John Vig

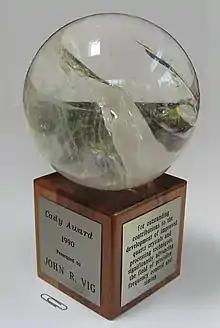
1990 IEEE UFFC Cady Award, a crystal ball made of single-crystal quartz, Presented to John R. Vig for outstanding contributions to the development of improved quartz crystals and processing techniques significantly advancing the field of precision frequency control and timing

Born in Budapest to a Jewish family during World War II, he survived The Holocaust and left Hungary with his immediate family during the Hungarian Revolution in 1956. He settled in New York City with his family in 1957 and subsequently received a B.S. degree from City College New York in 1964. In 1969 he received a Ph.D. in Physics from Rutgers University. After graduating he began his professional career at the Electronic Components Laboratory at Fort Monmouth.